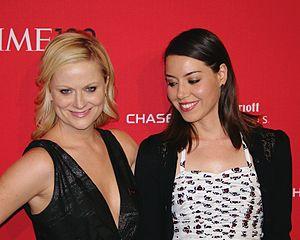
Amy Poehler, née le 16 septembre 1971 à Newton, est une actrice, humoriste, scénariste et productrice américaine. Elle est surtout connue pour avoir été membre du Saturday Night Live de 2001 à 2008, et pour son rôle de Leslie Knope dans la sitcom Parks and Recreation de 2009 à 2015, pour laquelle elle remporta un Critic's Choice Award en 2012 et un Golden Globe en 2014.